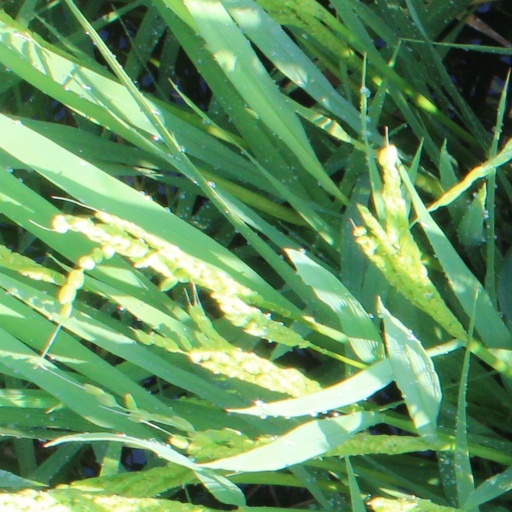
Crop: rice